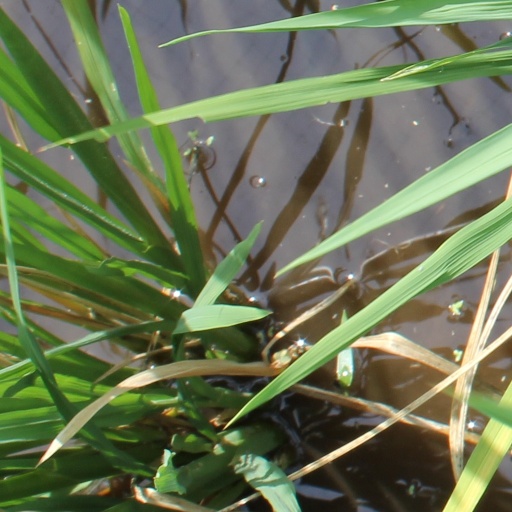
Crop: rice